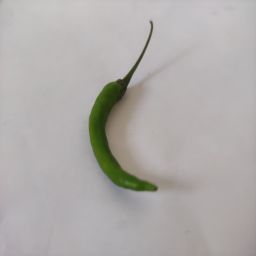
Crop: Chile Pepper
Quality: Unripe